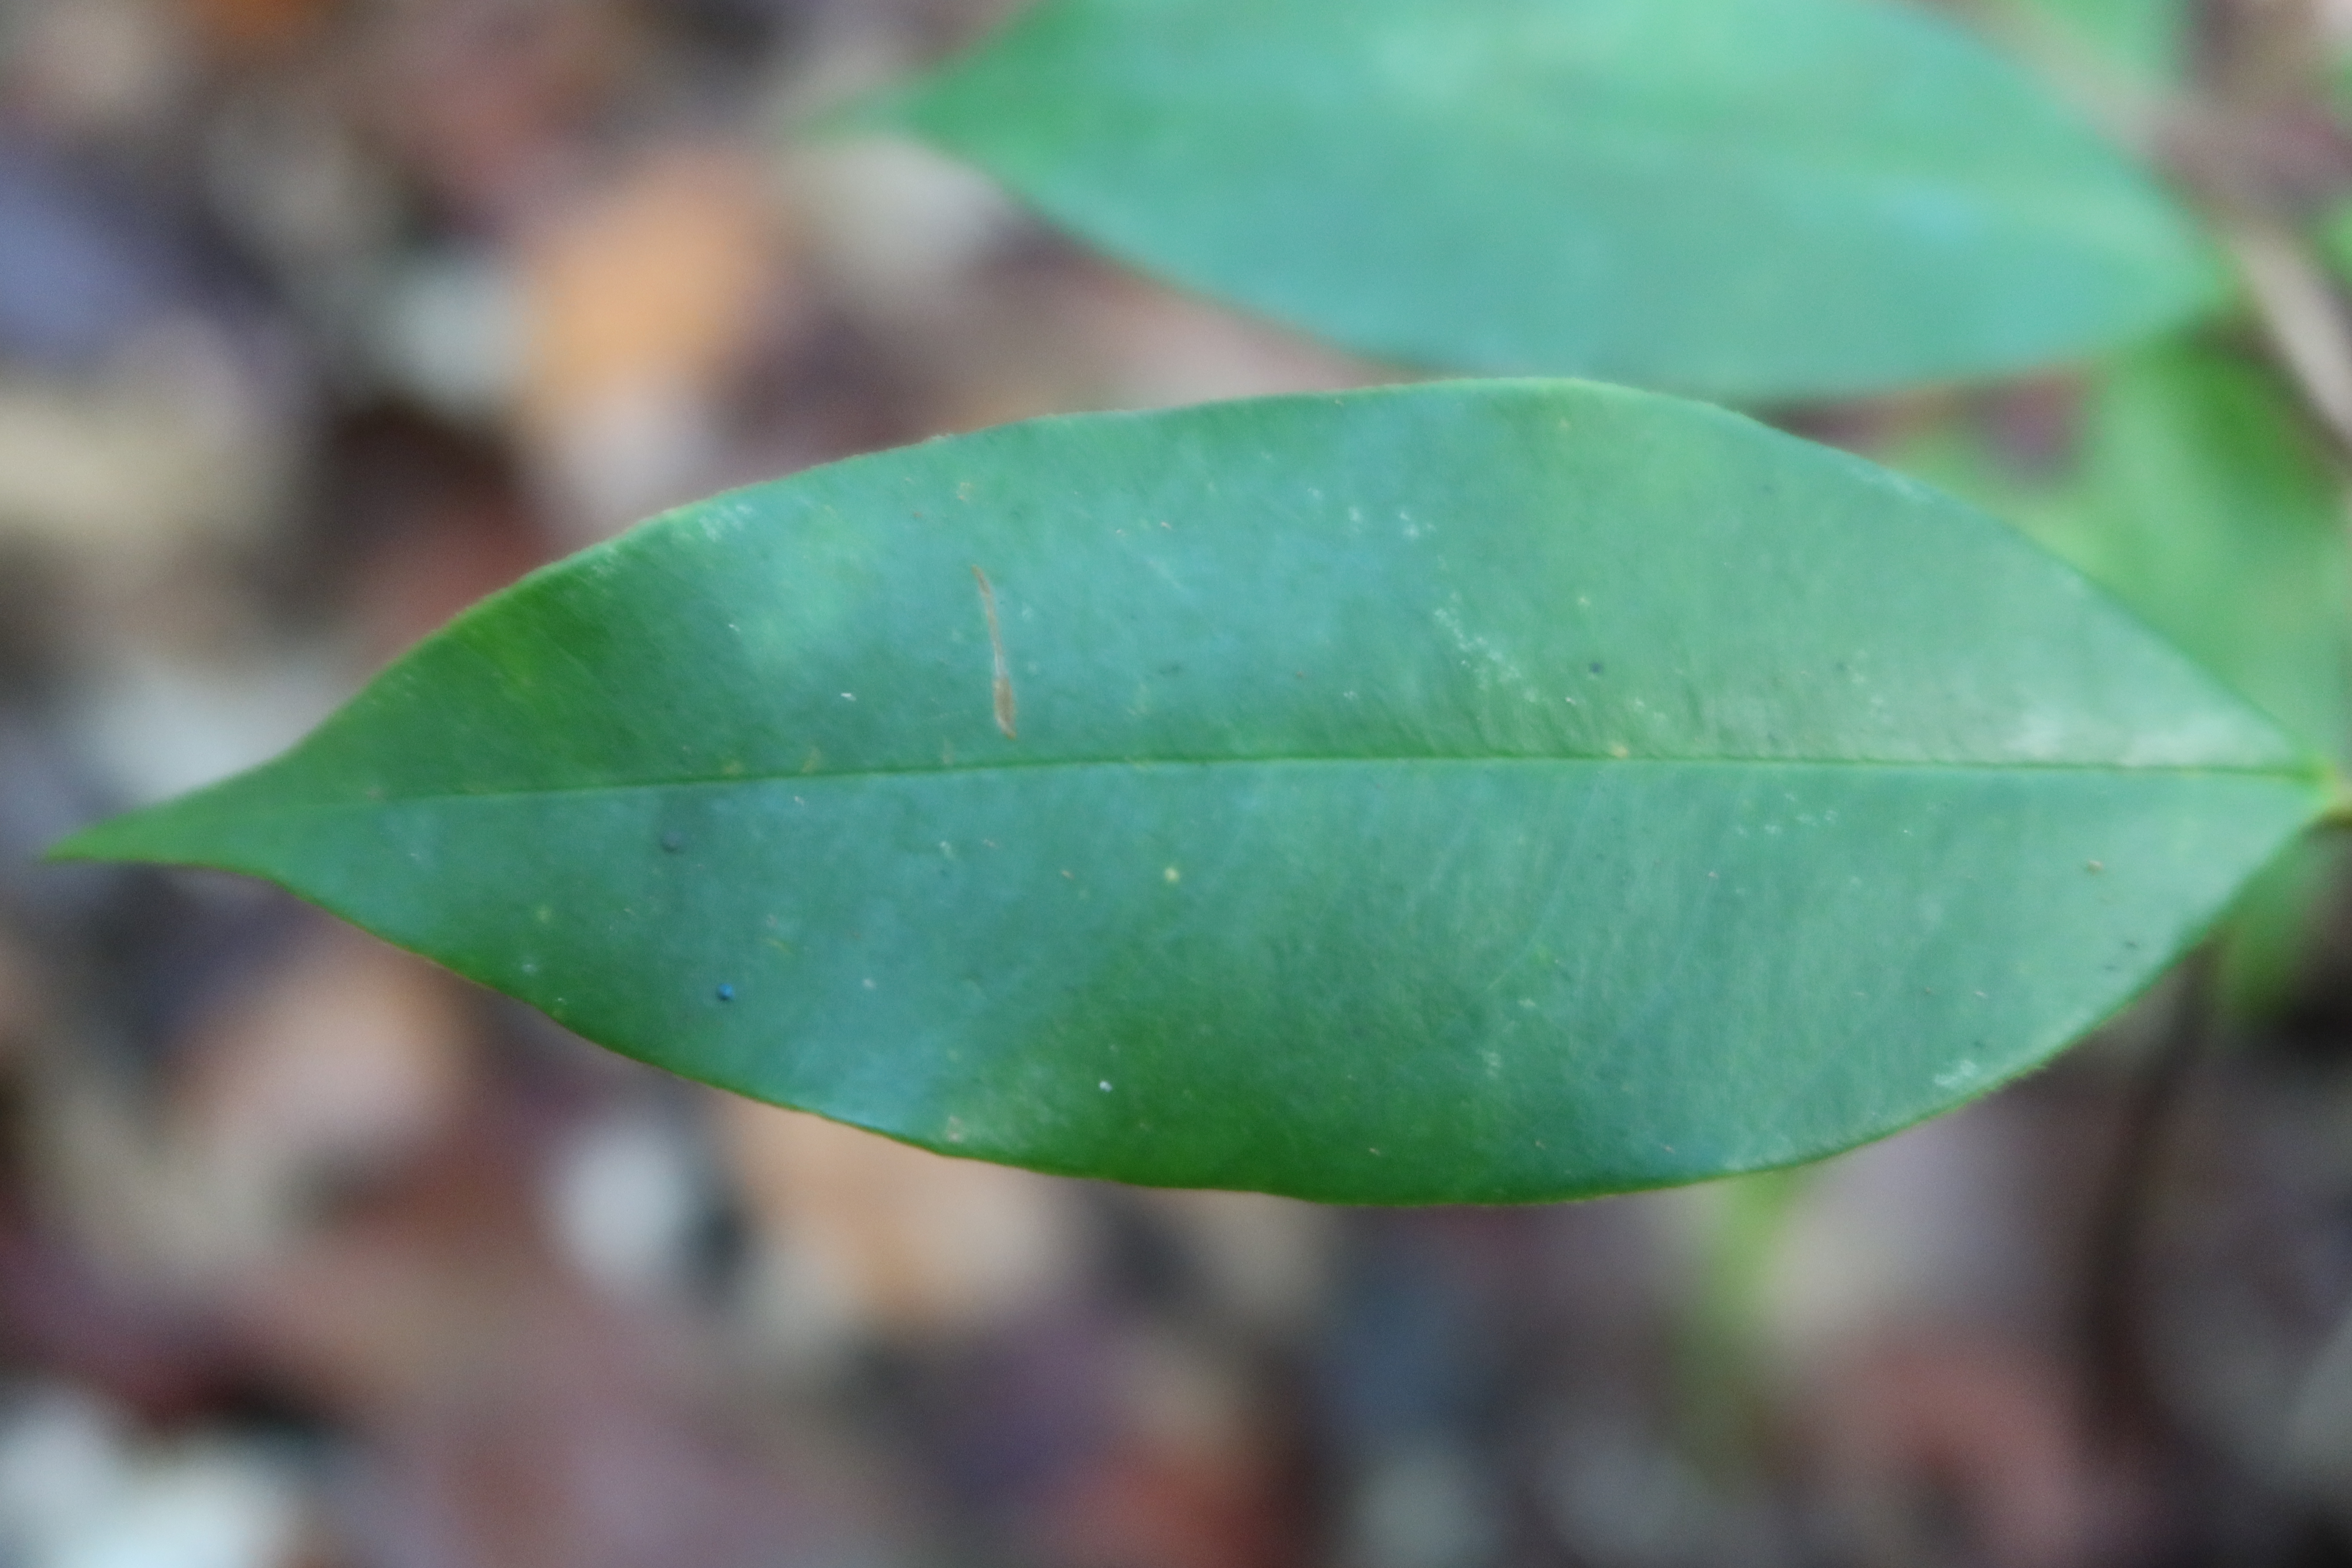
Label: Brown spots